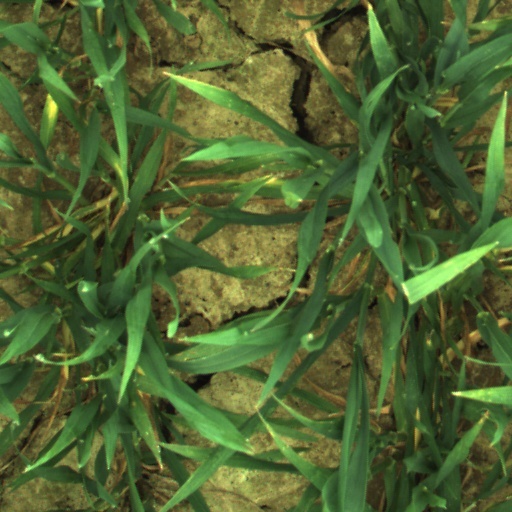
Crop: wheat